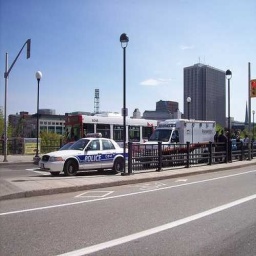
Label: ambulance